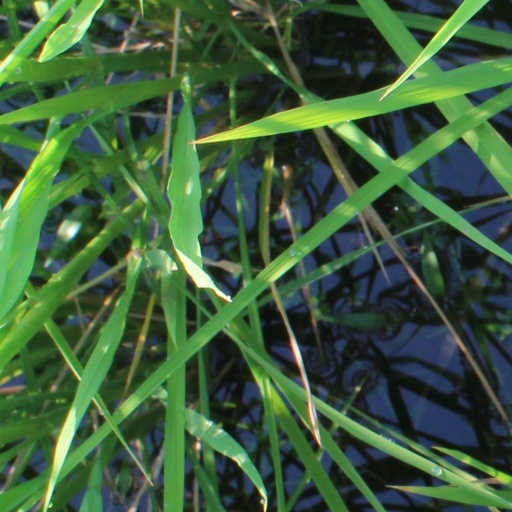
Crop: rice